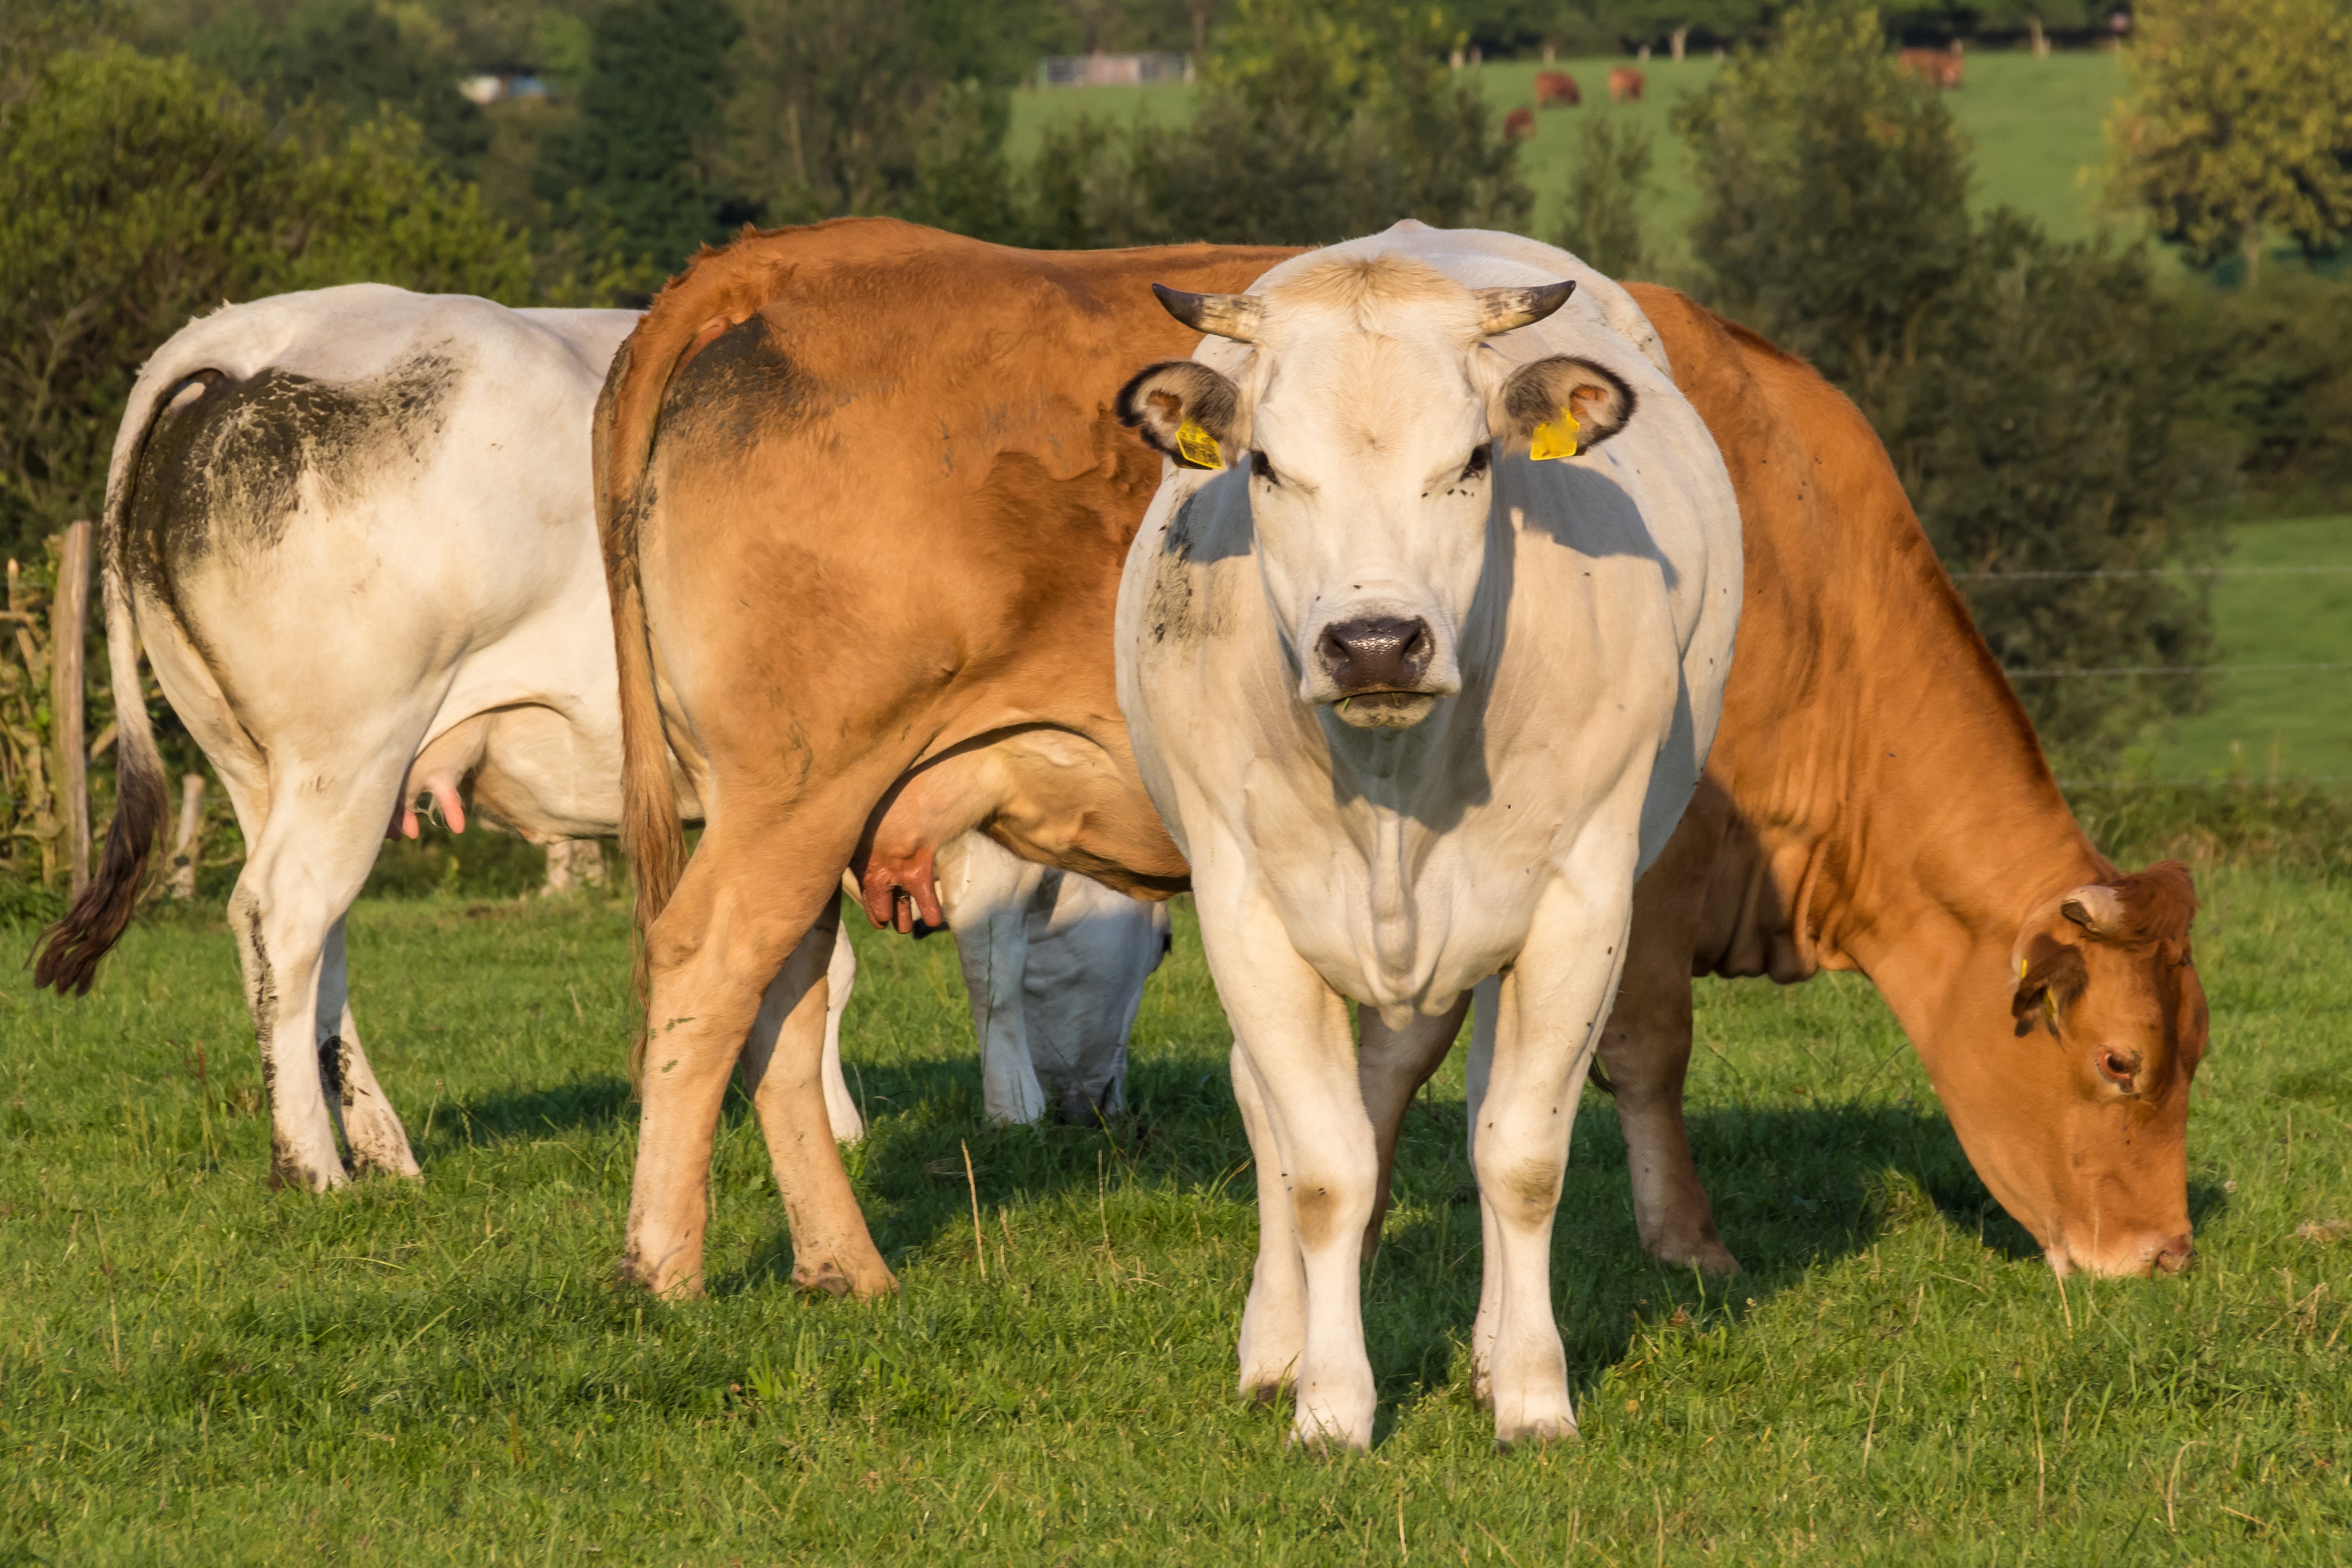
grass, field, farm, meadow, cattle, herd, pasture, grazing, livestock, brown, mammal, colorful, agriculture, cows, grassland, animals, mare, ox, dairy cow, cattle like mammal